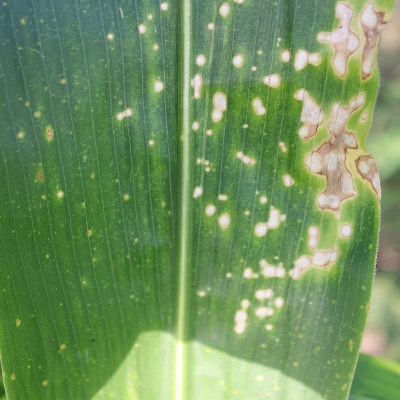
Crop: Maize
Condition: leaf blight